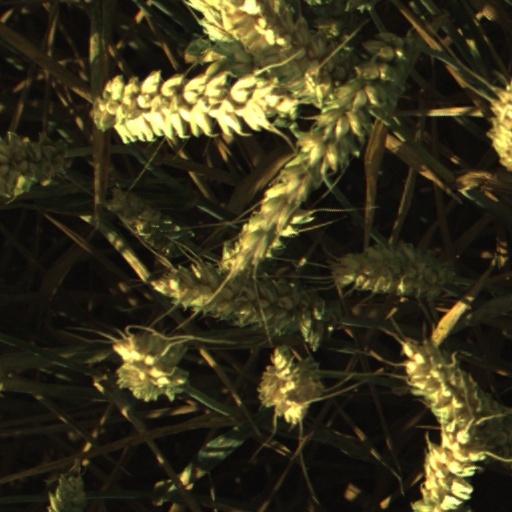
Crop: wheat